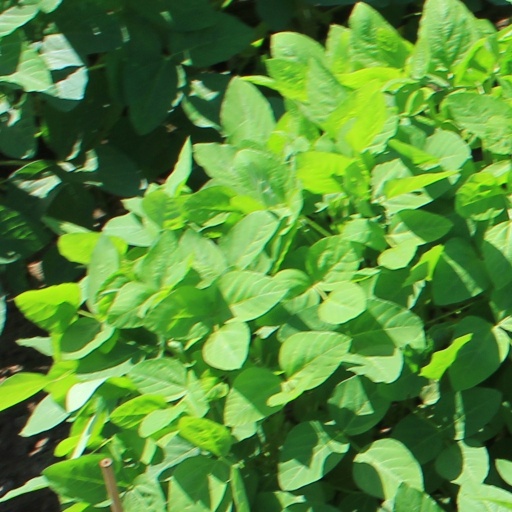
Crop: soybean